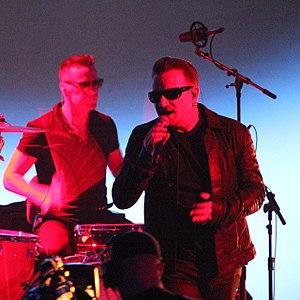
Les NRJ Music Awards 2000 se sont déroulés le 22 janvier 2000 à Cannes. La cérémonie a été présentée par Ophélie Winter.
U2 [ juːtuː] est un groupe rock irlandais originaire de Dublin, formé en 1976.